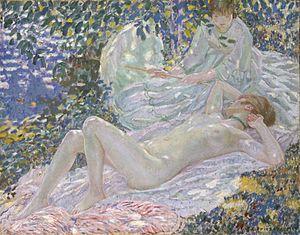
Frederick Carl Frieseke était un peintre impressionniste américain.